Question: Please indicate a possible affordance area of the drink_with_bottle that can be used for holding
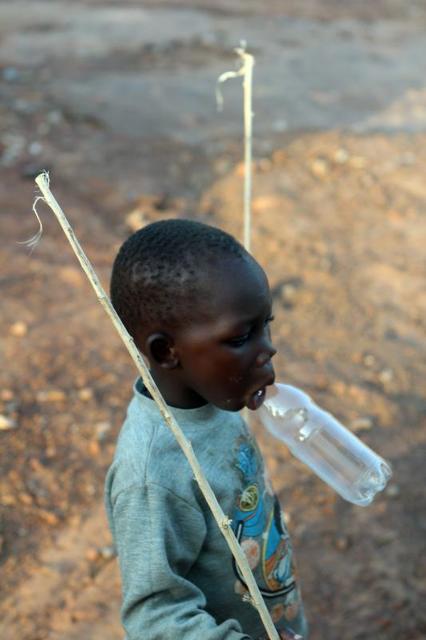
Answer: [253.301, 380.15, 391.647, 500.451]